2019 Prime Minister's Resignation Honours

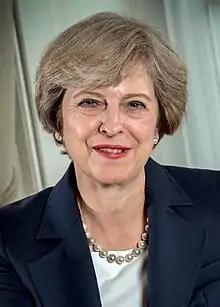
Theresa May in 2016

The 2019 Prime Minister's Resignation Honours are honours awarded following the July 2019 resignation of the Prime Minister, Theresa May. The life peerages and other honours were issued as two separate lists by the Cabinet Office on 10 September 2019, while the honours were gazetted as one list on 28 October 2019.